Braddock Road (Braddock expedition)

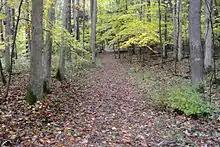
Braddock Road trace near Fort Necessity, Pennsylvania.

The Braddock Road was a military road built in 1755 in what was then British America and is now the United States. It was the first improved road to cross the barrier of the successive ridgelines of the Appalachian Mountains. It was constructed by troops of Virginia militia and British regulars commanded by General Edward Braddock of the Coldstream Guards, part of an expedition to conquer the Ohio Country from the French at the beginning of the French and Indian War, the North American portion of the Seven Years' War. George Washington was an aide-de-camp to General Braddock (one of his favorites) who accompanied the expedition. The expedition gave him his first field military experience along with other American military officers. A number of these men would profit from this experience during the Revolutionary War.